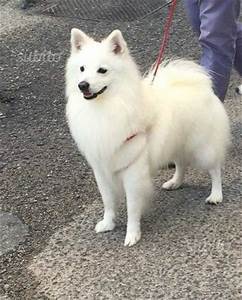
Label: dog